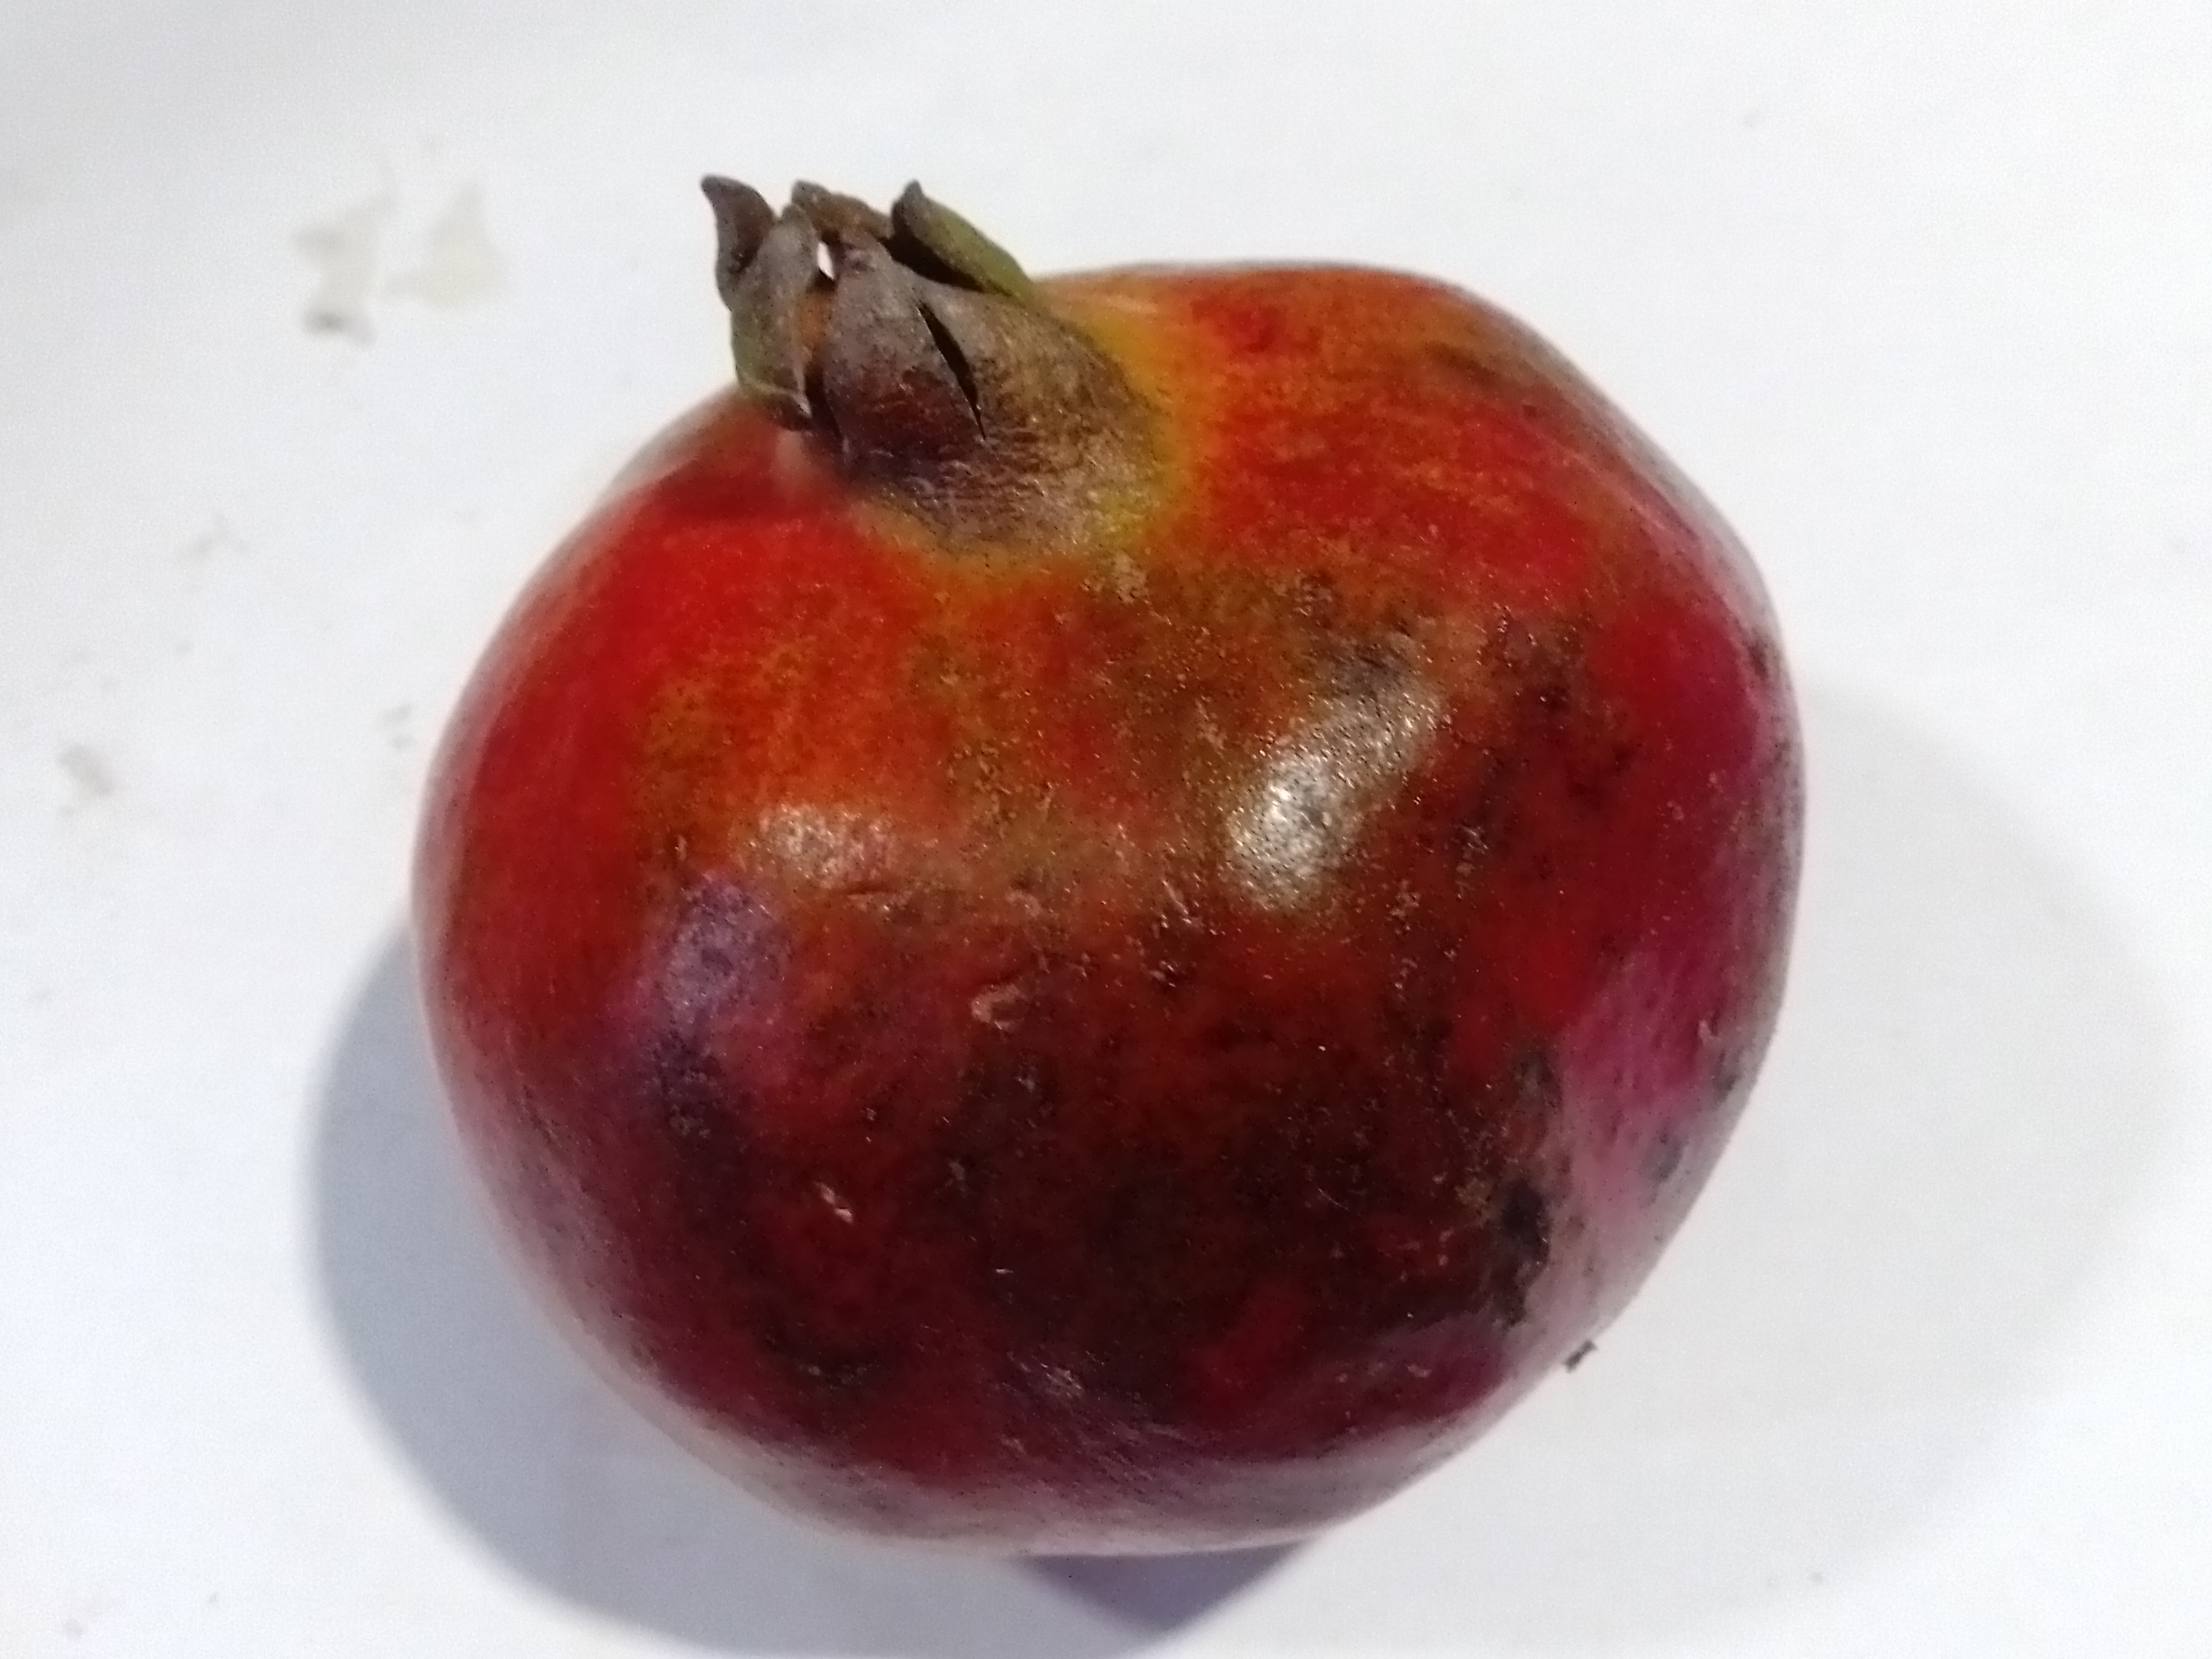
Fruit: pomegranate
Condition: rotten